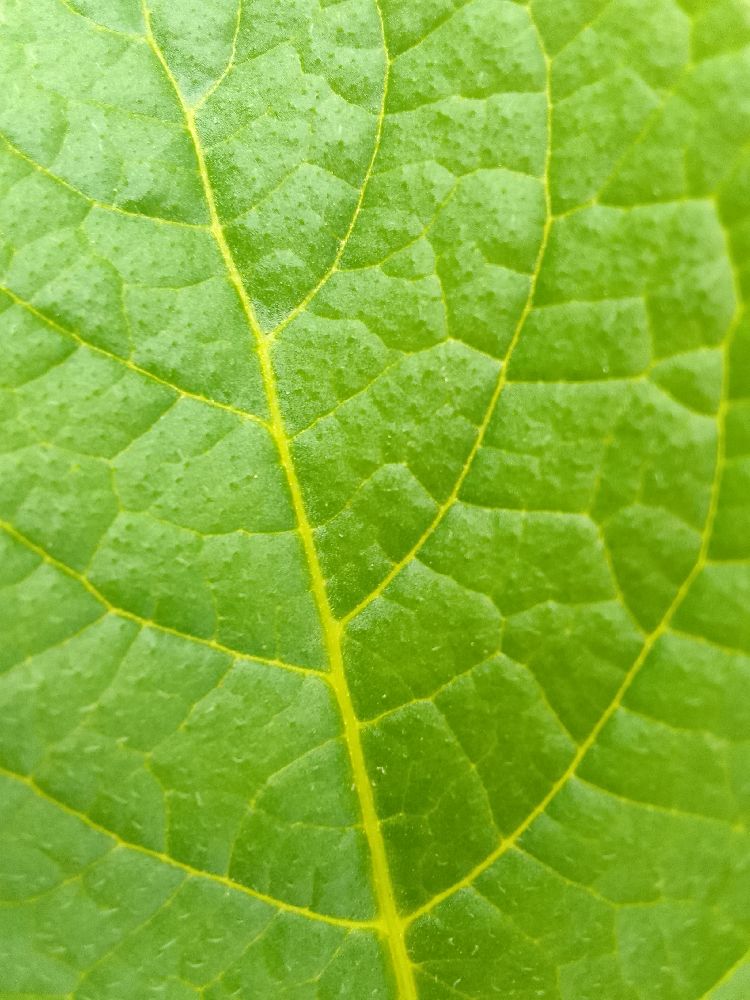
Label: Healthy